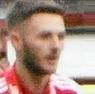
Age: 22